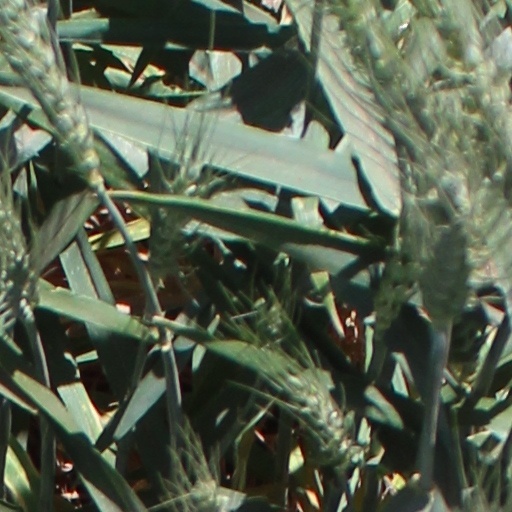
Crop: wheat